Alain Gomis

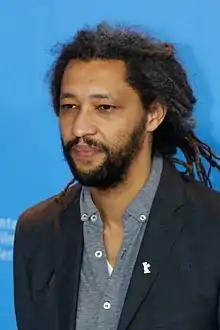
Alain Gomis at the 67th Berlin International Film Festival

Alain Gomis (born 6 March 1972) is a French-Senegalese film director and screenwriter. His 2017 film "Félicité" was selected as the Senegalese entry for the Best Foreign Language Film at the 90th Academy Awards, making the December shortlist.